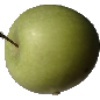
Label: Apple Granny Smith 1